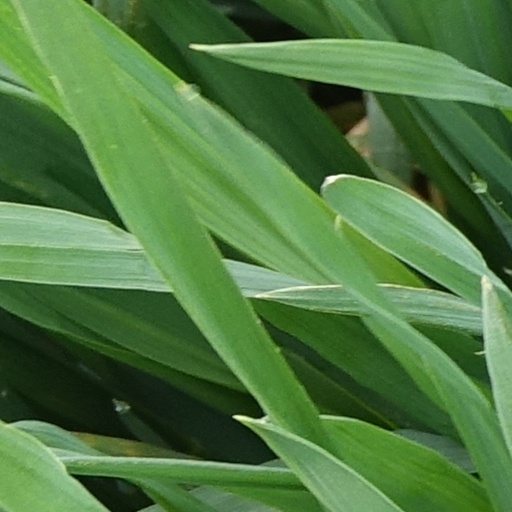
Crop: wheat